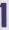
Number: 1